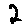
Label: 2